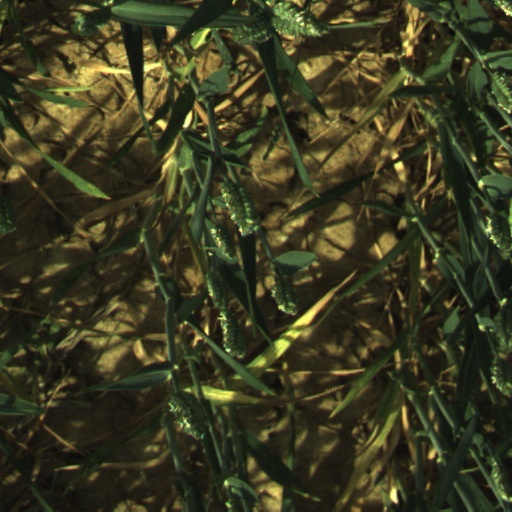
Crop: wheat